Presidency of Gustavo Petro

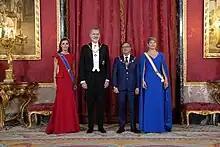
President Petro, First lady Verónica Alcocer with The King and Queen of Spain.

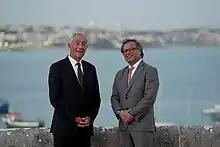
Gustavo Petro with Marcelo Rebelo de Sousa.

On 2 May 2023 he made his first official state visit to Spain, in the company of his wife, the first lady, Verónica Alcocer, and some members of the cabinet, including the Minister of Foreign Affairs Álvaro Leyva, the Colombian ambassador to Spain, Eduardo Ávila, the Chief of Staff, Laura Sarabia, and the Ministers of Mines and Energy, Irene Vélez, of Commerce, Industry and Tourism, Germán Umaña, and of Education, Aurora Vergara.